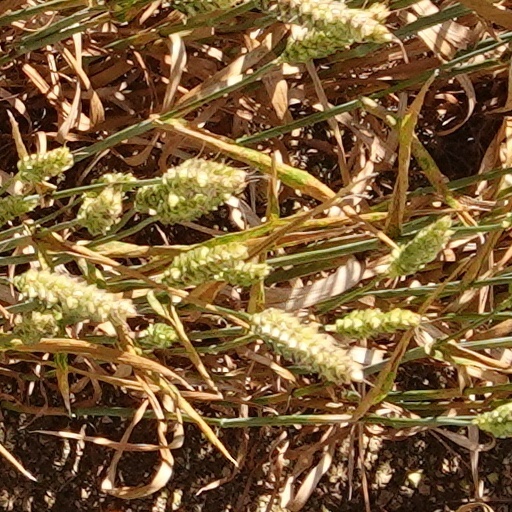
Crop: wheat